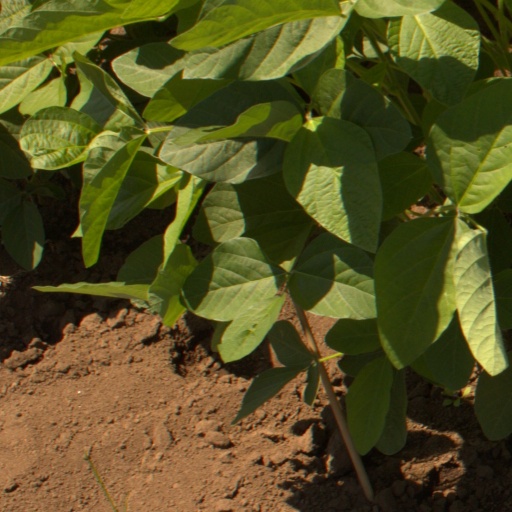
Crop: soybean